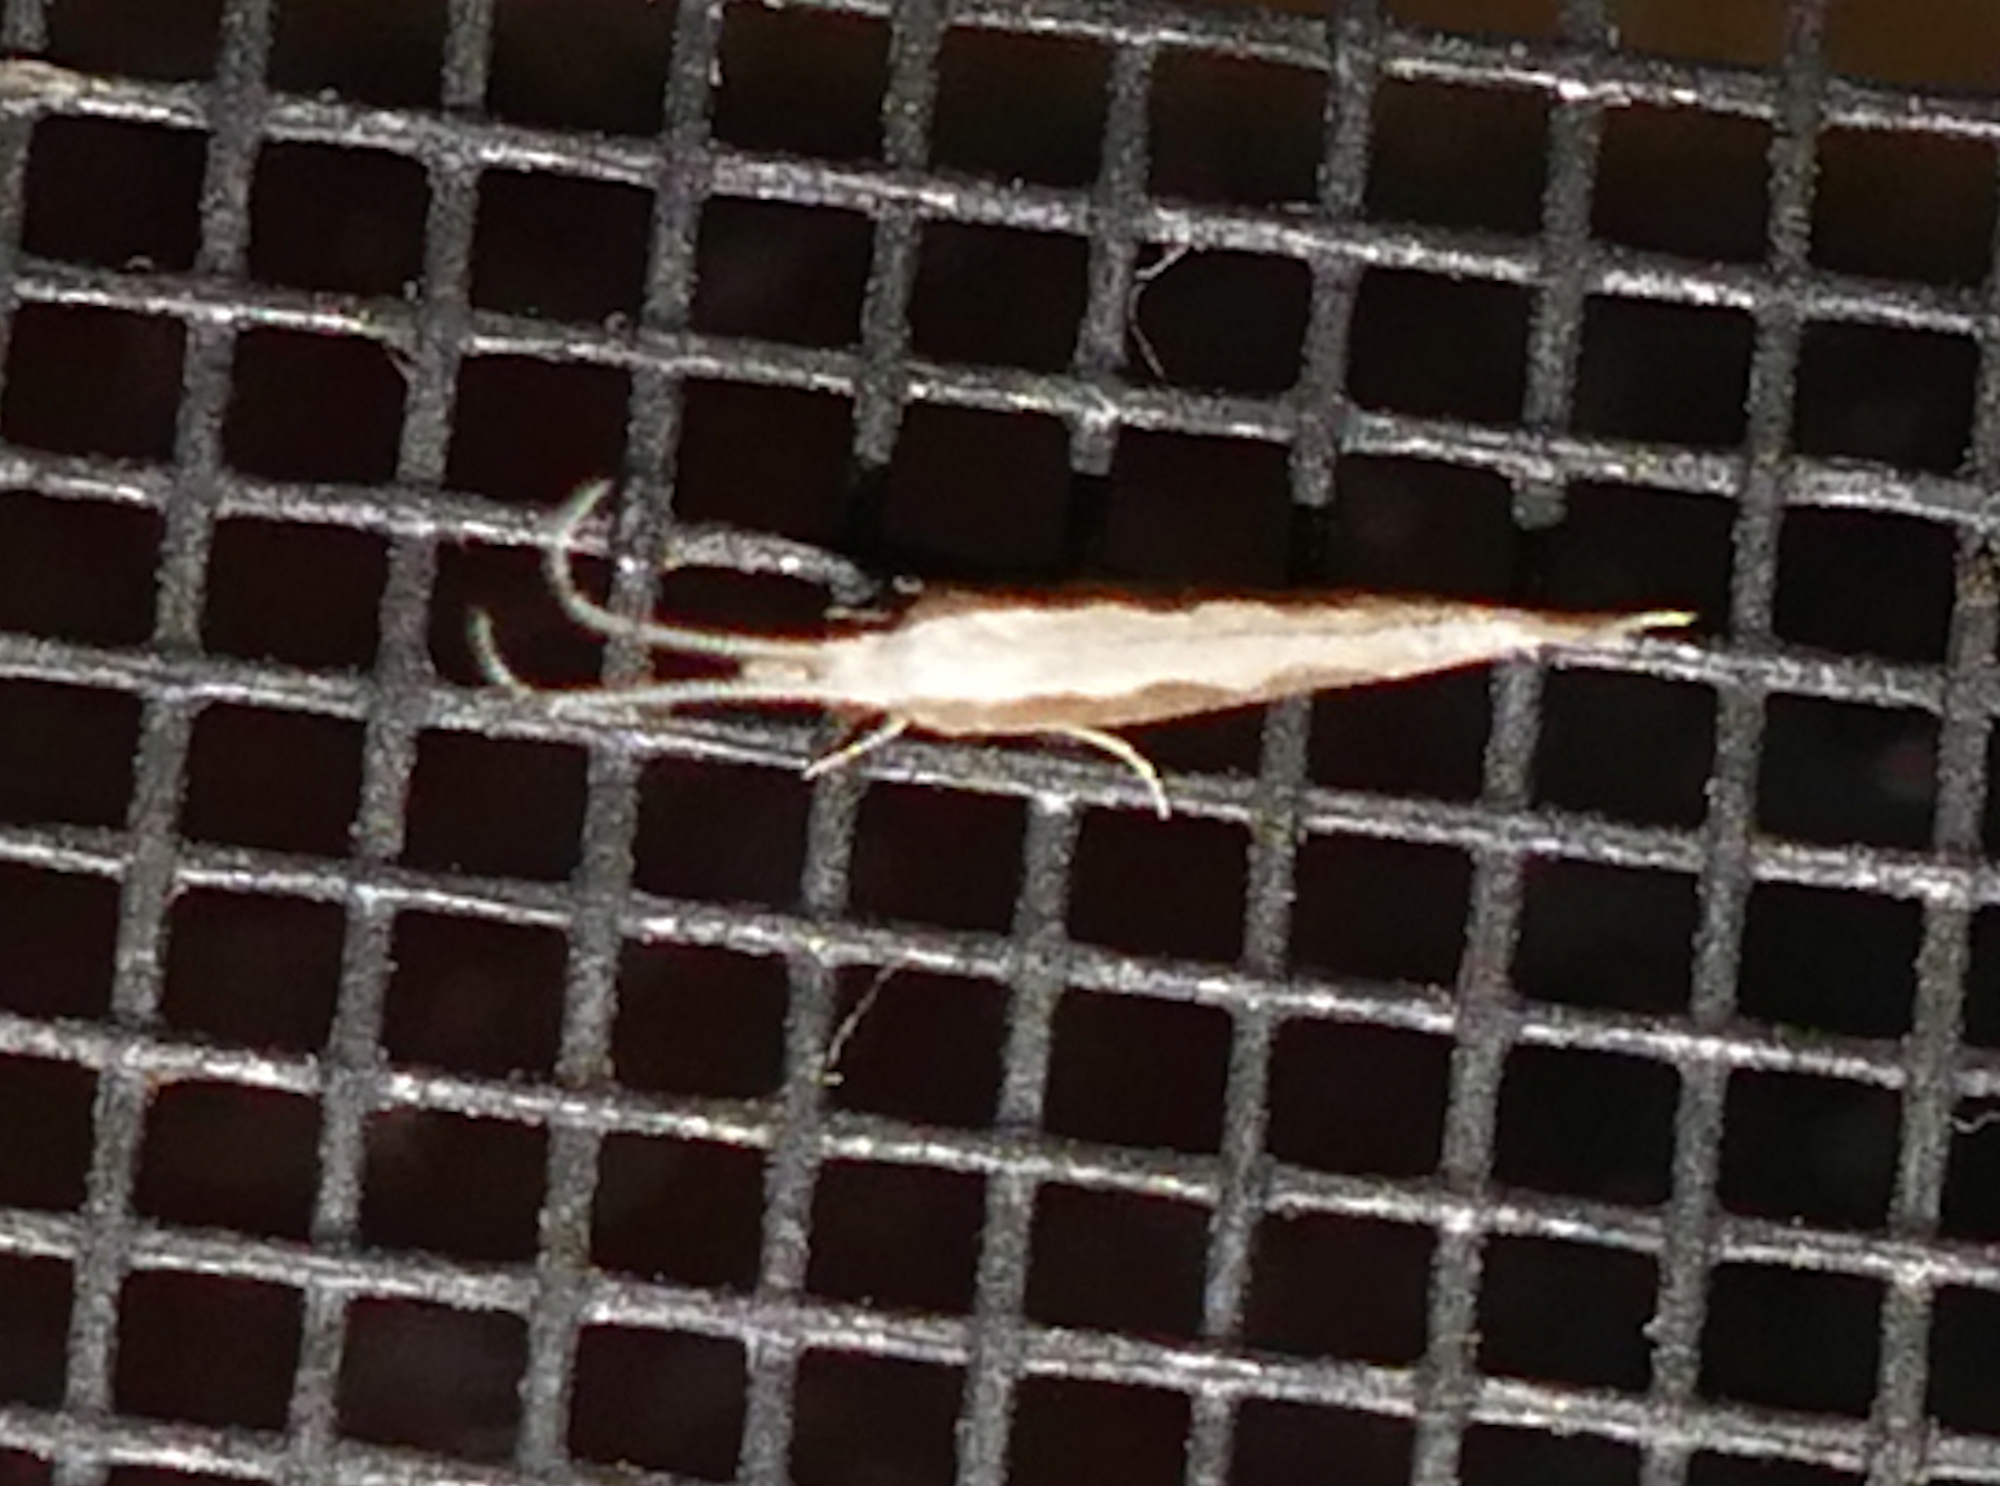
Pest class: diamondback_moth